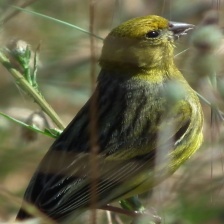
Species: CANARY
Scientific name: SERINUS CANARIA DOMESTICA